Bahaettin Rahmi Bediz

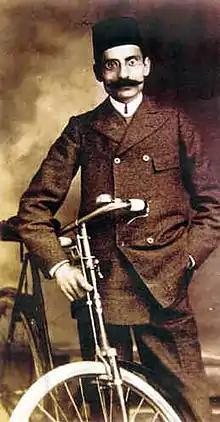
Rahmizâde Bahaeddin Portrait

Rahmizâde Bahaeddin Bey (1875–1951), also known as Bahaettin Rahmi Bediz and Bahattin Bediz, is credited to be the first Turkish photographer by profession. He started his career in Kandiye, Crete, in 1895, where he acquired his original fame, went on to open photography studios in Istanbul in 1909 ("Photo Resne") and later in izmir. After 1935, in Ankara, he worked as the Chief of Photography Department in Turkish Historical Society, engaged in archeological photographic documentation.